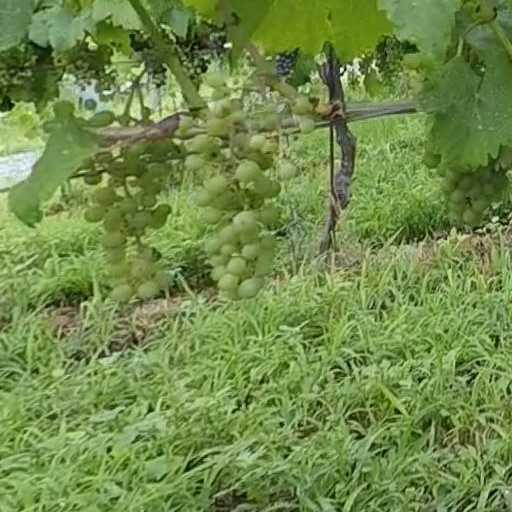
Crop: grape